Daniel Oscar Underhill

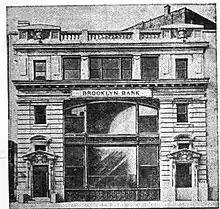
Brooklyn Bank at 585-587 Fulton St in Brooklyn around 1909. Building has been substantially altered though is <a href="https%3A//maps.google.com/maps%3Fq%3D585%2Bfulton%2Bst%2C%2Bbrooklyn%2C%2Bny%26amp%3Bhl%3Den%26amp%3Bll%3D40.689278%2C-73.983521%26amp%3Bspn%3D0.007354%2C0.014484%26amp%3Bsll%3D37.0625%2C-95.677068%26amp%3Bsspn%3D39.371738%2C86.572266%26amp%3Bvpsrc%3D0%26amp%3Bhnear%3D585%2BFulton%2BSt%2C%2BBrooklyn%2C%2BKings%2C%2BNew%2BYork%2B11201%26amp%3Bt%3Dh%26amp%3Bz%3D16%26amp%3Blayer%3Dc%26amp%3Bcbll%3D40.689126%2C-73.981522%26amp%3Bpanoid%3DoldTrggpVG5ii-RoSYA-eQ%26amp%3Bcbp%3D12%2C26.78%2C%2C0%2C-15.17">still extant

Daniel O. Underhill became President of the Brooklyn Bank and was onhand when it reopened on June 23, 1908. The bank was the oldest and one of the soundest and most conservative of the banking institutions in the borough. Nonetheless, it closed October 21, 1907. Very few of the former depositors closed their accounts and withdrew their funds. Several new deposits of considerable size were made giving the bank about $1,800,000 in cash available. Underhill continued to serve as President between 1908 and around 1911.